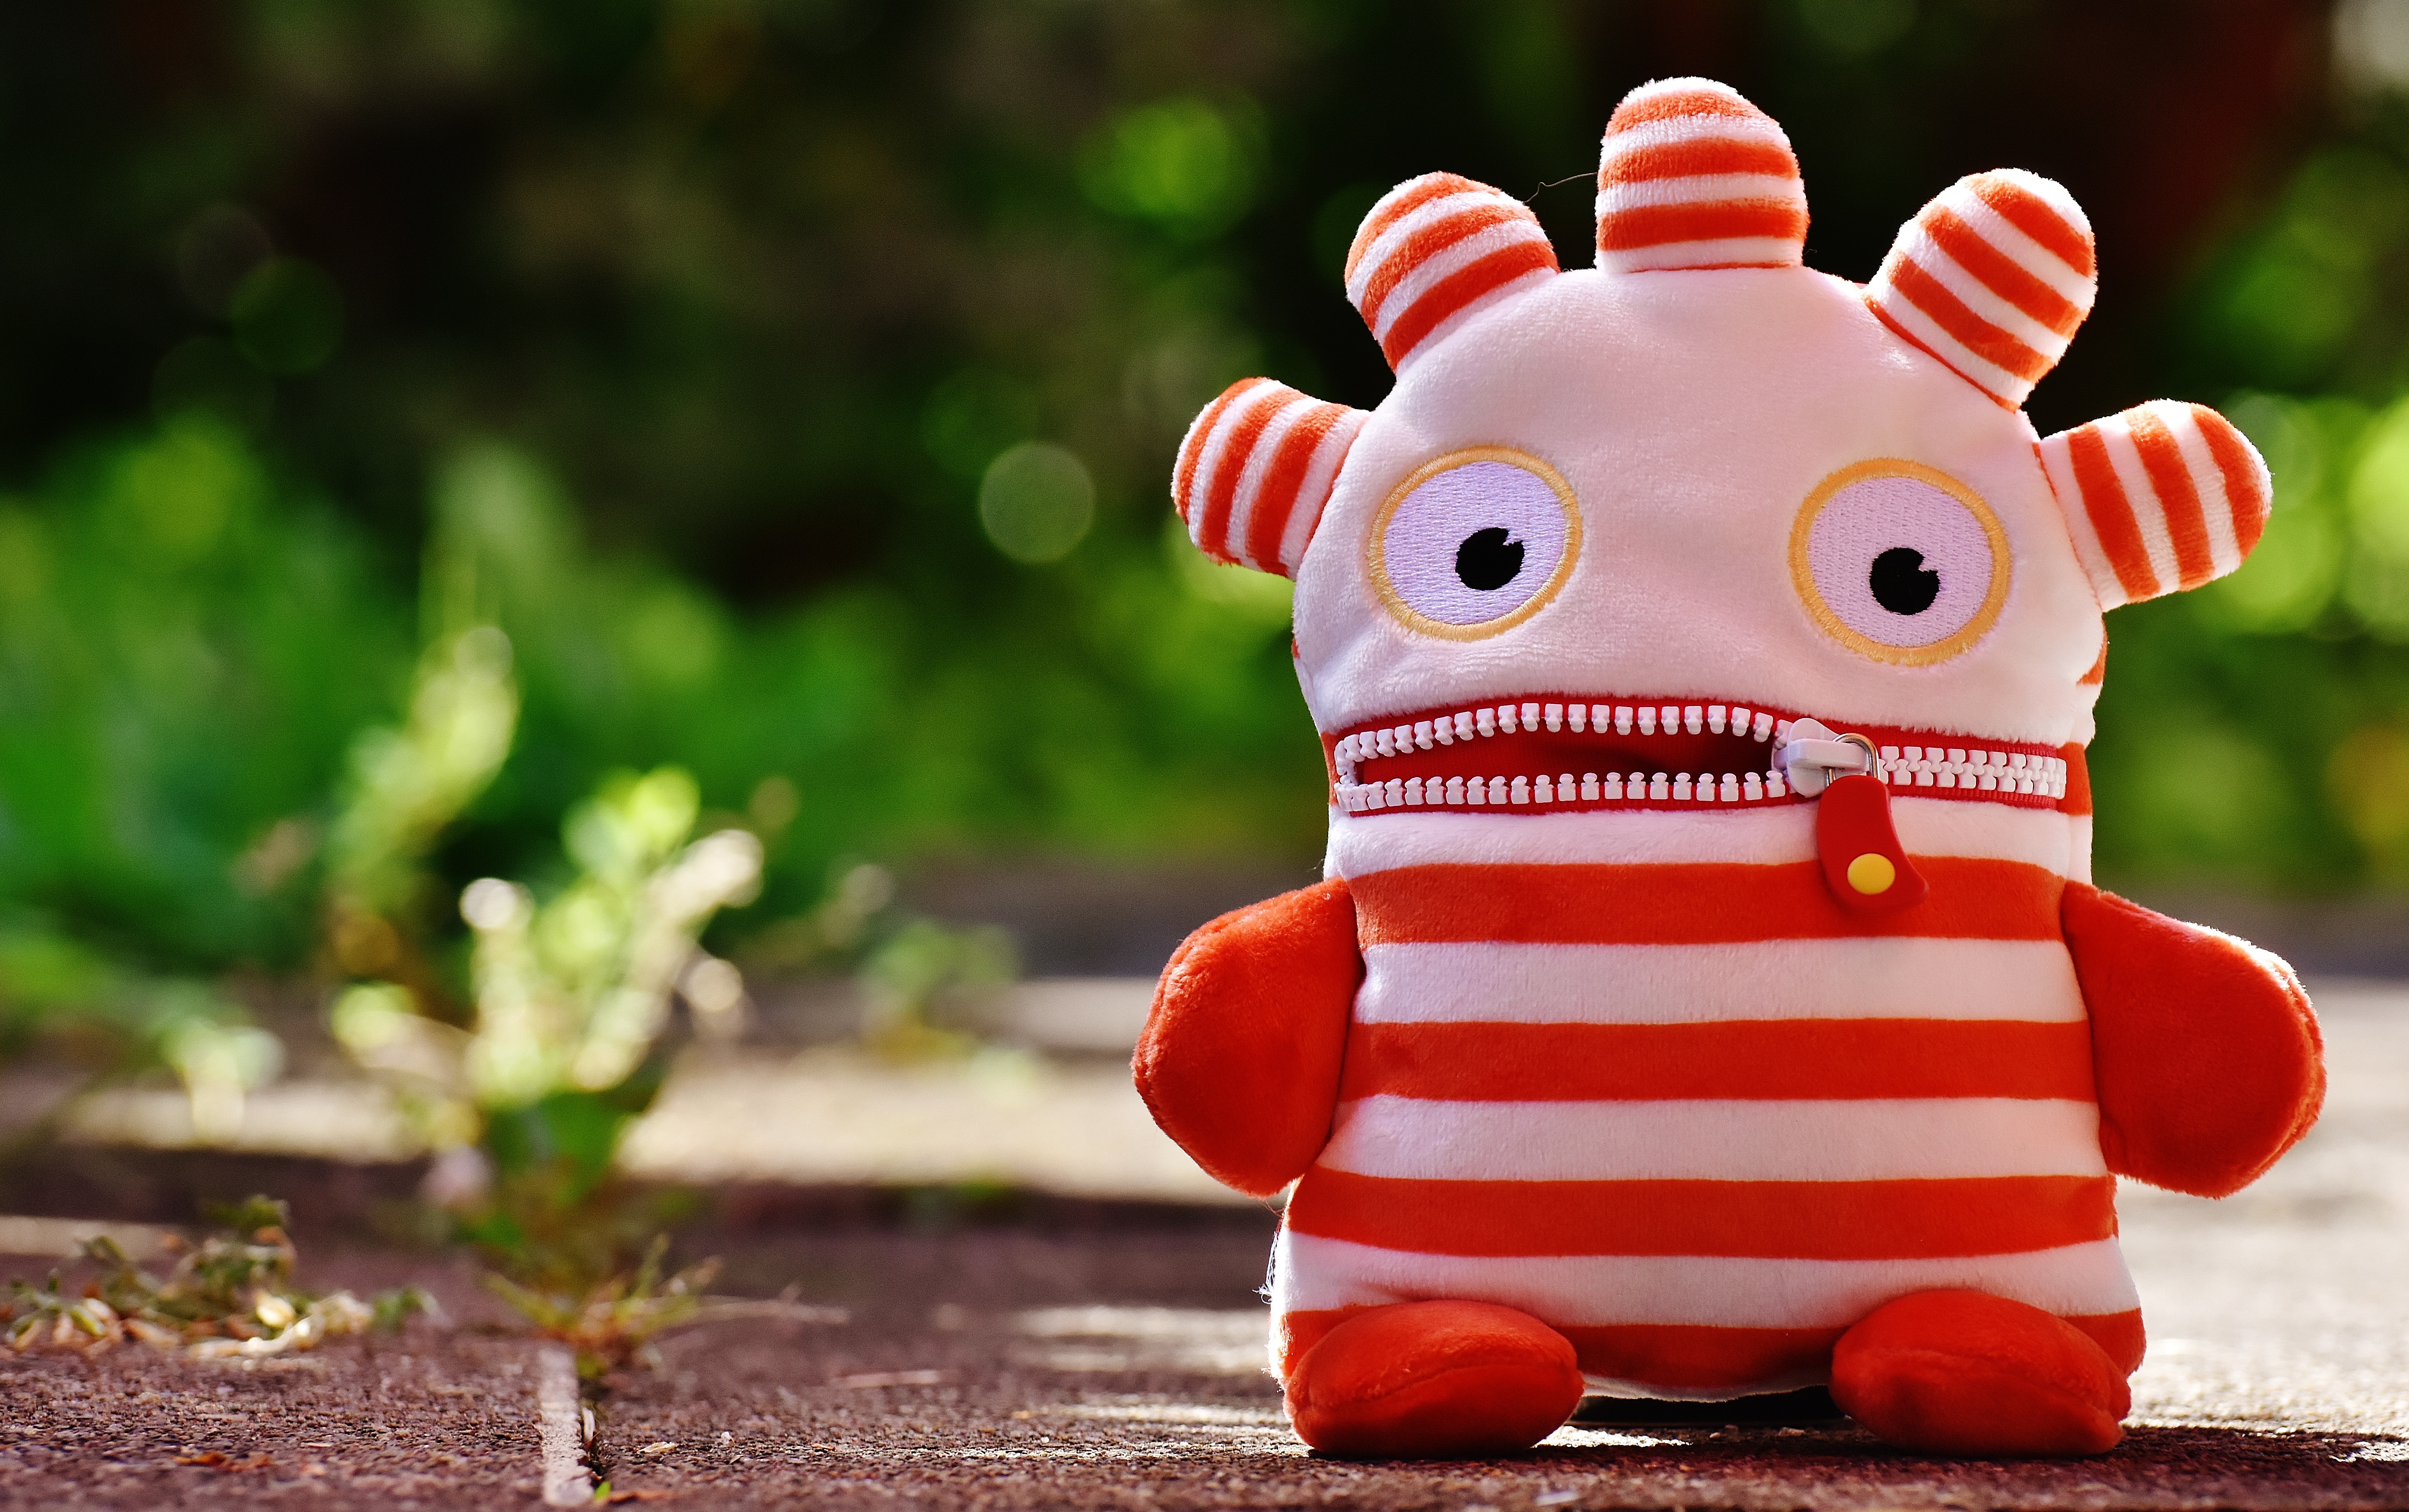
cute, red, toy, children, fun, toys, funny, plush, stuffed toy, ensure p ppchen, worry about hog